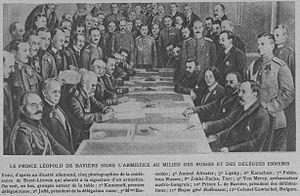
Signature et négociation du traité de Brest-Litovsk. La légende est interressante car elle donne des noms des délégués. Signature de l' armistice germano-russe du 15 décembre 1917 (et non du Traité de Brest-Litovsk qui le sera plus tard, le 3 mars 1918 - 2008). Sur la photo